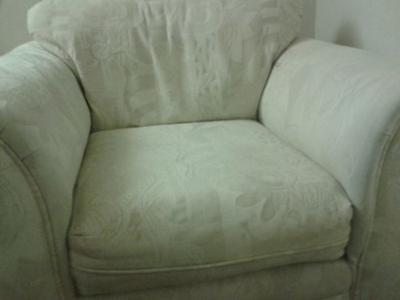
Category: chair